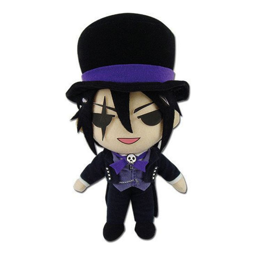
person takes on the appearance of a tall , handsome , youthful male adult with black hair , red eyes , and pale skin that has a grayish tint .